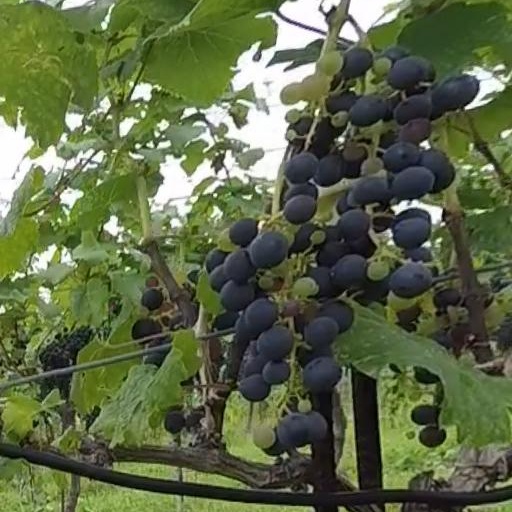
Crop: grape